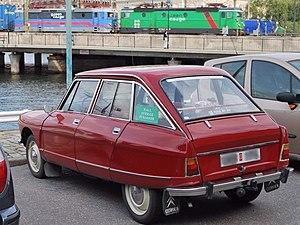
La Citroën Ami 6 est une berline et un break produits par le constructeur automobile français Citroën de 1961 à 1969. L'Ami 8 prendra le relais jusqu'en 1978. L'objectif premier était de proposer à la clientèle un compromis entre deux modèles, la DS en haut de gamme, et la 2 CV qui constituait un minimum automobile.